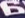
Number: 6